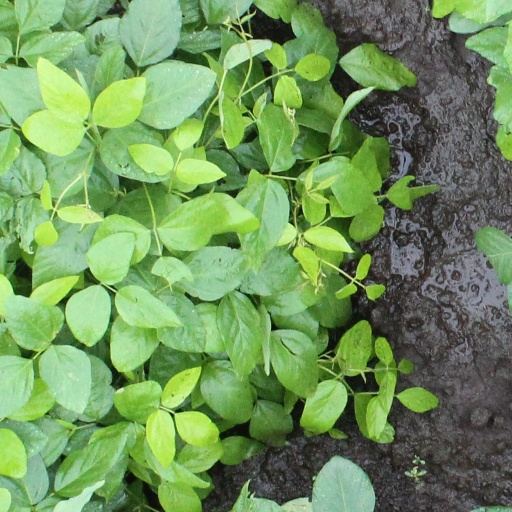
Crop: soybean